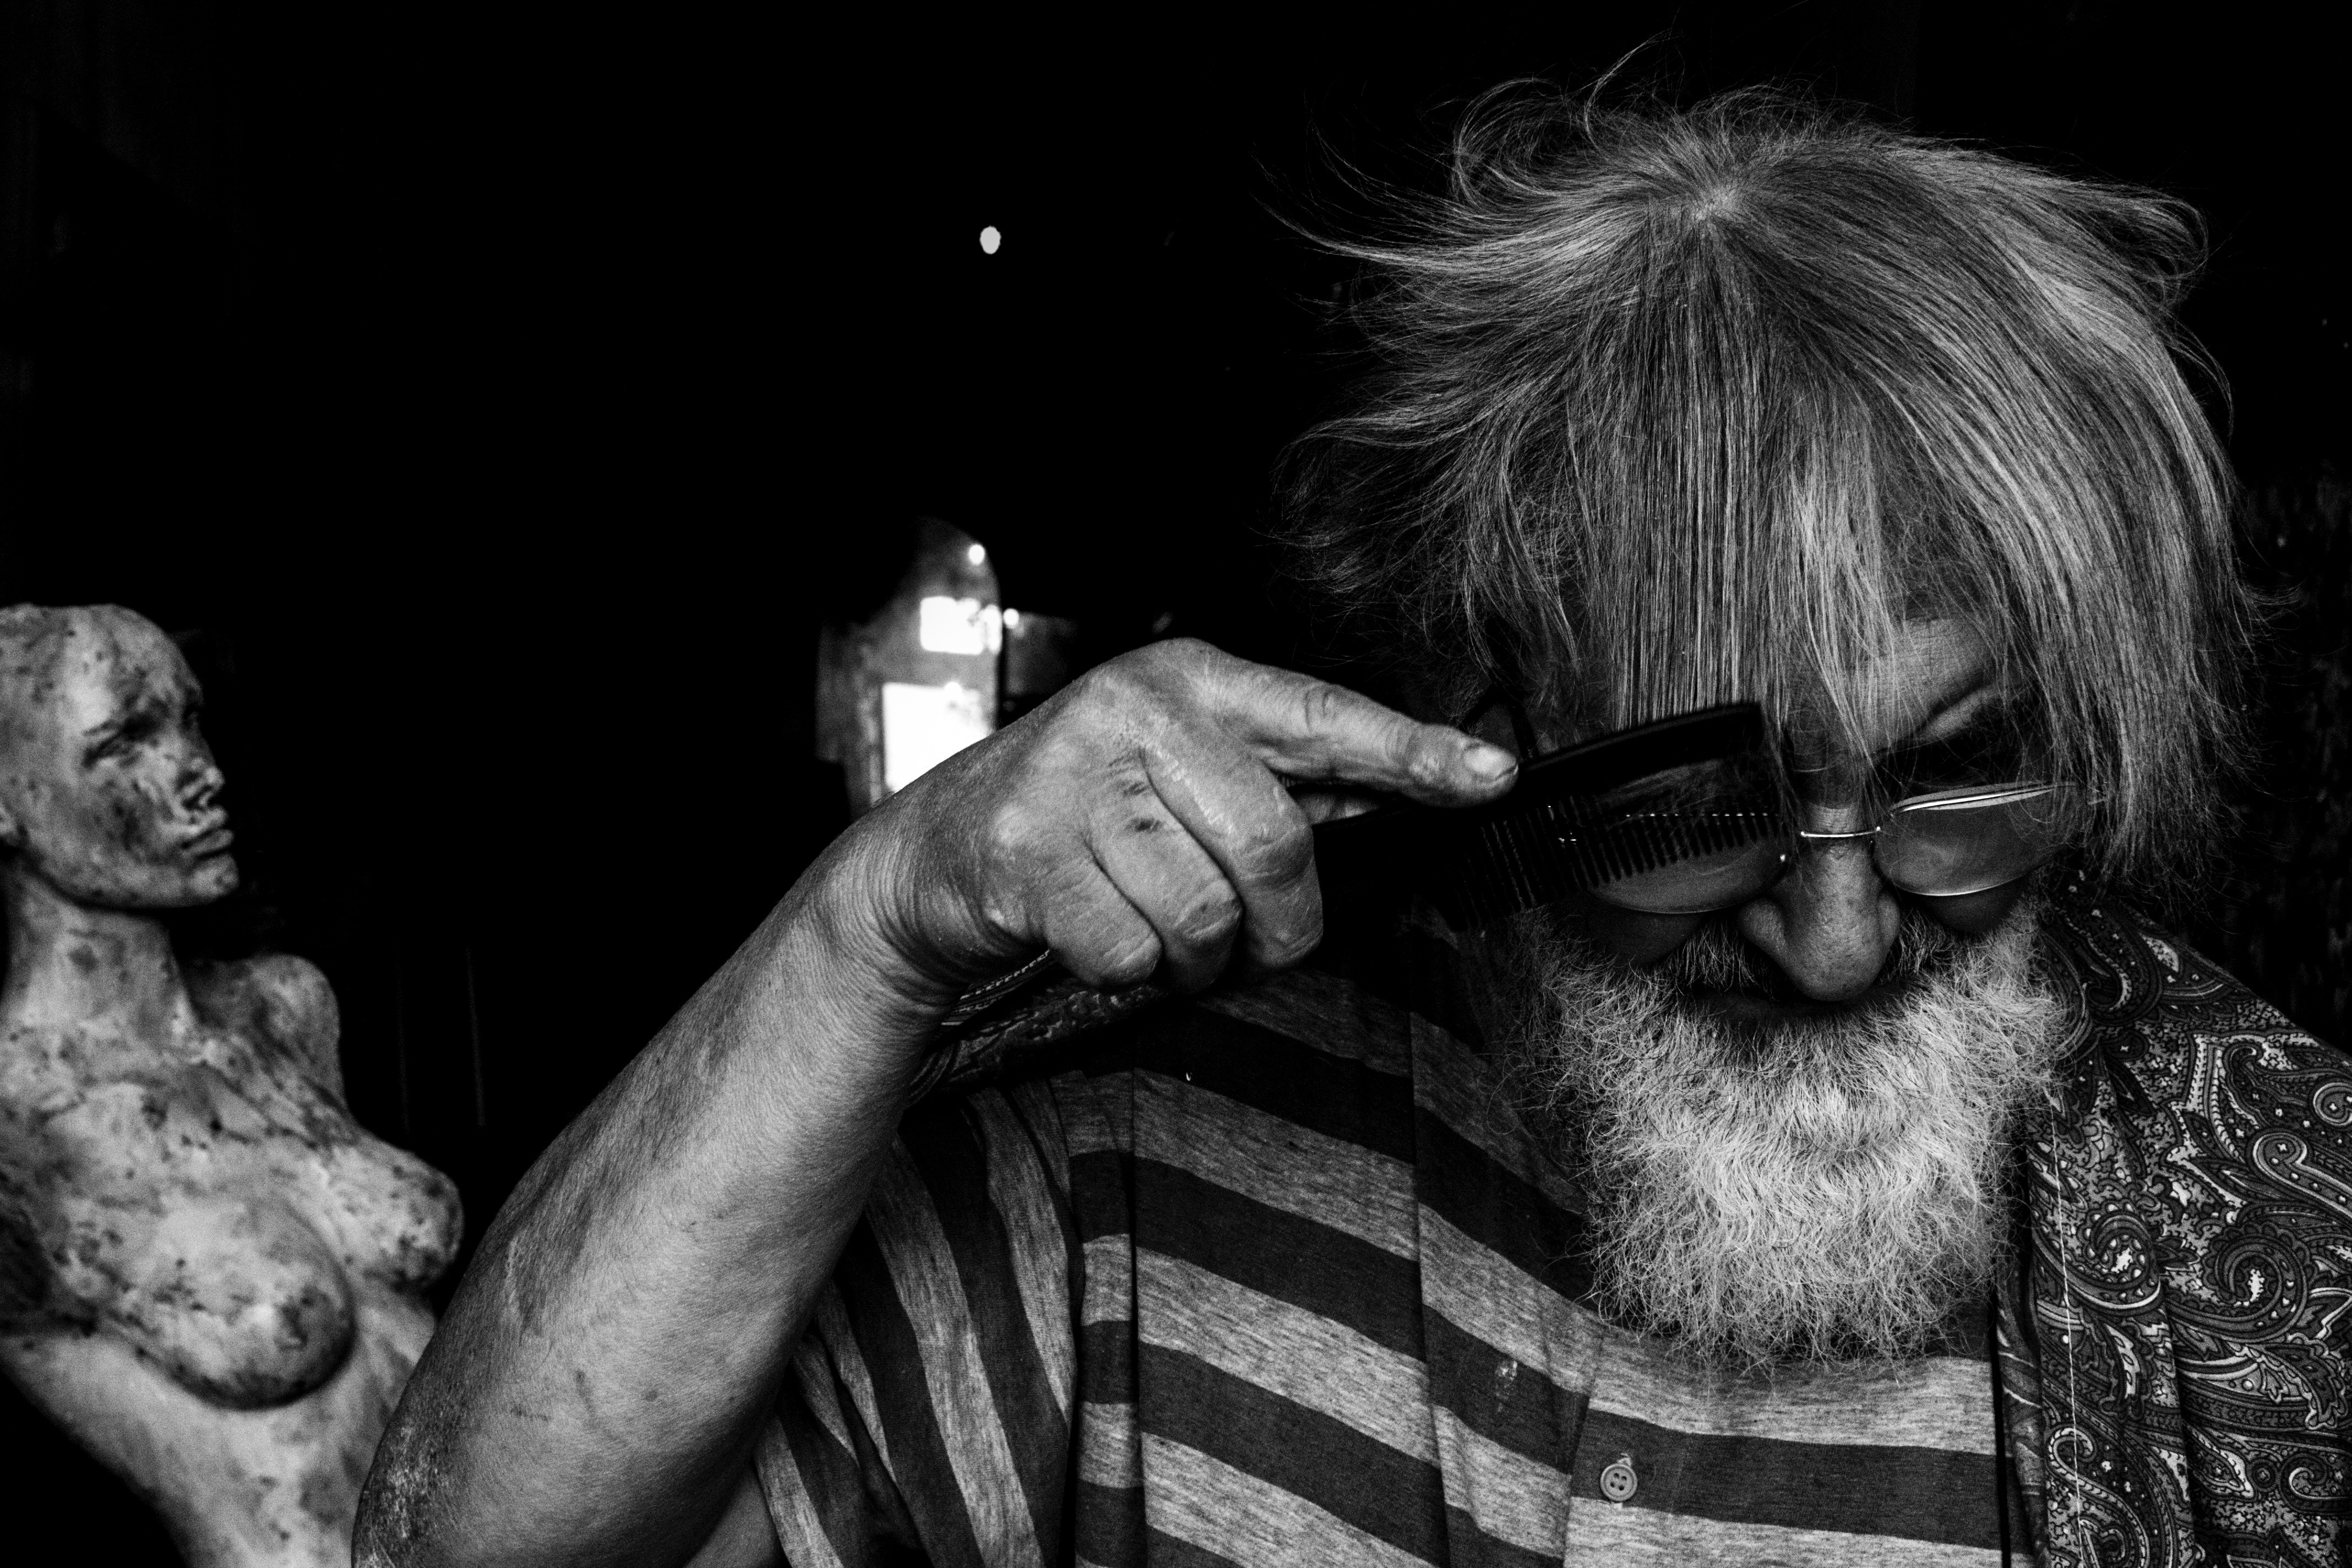
man, person, black and white, hair, photography, portrait, darkness, black, monochrome, monochrome photography, film noir, facial hair